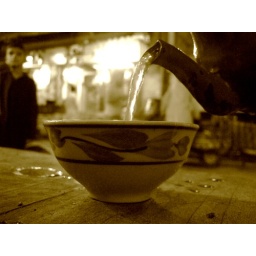
green tea of namak mandi, Peshawar served in traditional bowls is really matchless! settle down evry thng in stomach.. :p